Tony Galento

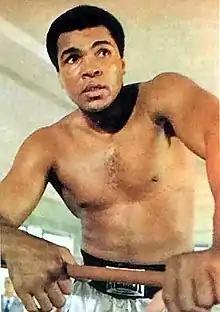
"I'da knocked the bum out in three" Galento said of Muhammad Ali

Galento was a "slow and undisciplined fighter" with a short reach. "Time" magazine described him as a "throwback to Stone-Age man" and disparaged his defence, which, it declared, took "care of itself." According to the boxing writer Bob Mee, he had "all the finesse of a charging rhino". The journalist Lew Freedman has written that if boxing as practiced by Joe Louis was indeed the "Sweet Science", as "practiced by Galento it might as well have been a different sport." Despite his reputation for stylistic crudity, Galento had several quality attributes. He could fight out of a crouch and had a formidable, and unpredictable, leaping left hook. He was also physically strong, durable, and fearless. The licensed boxing judge and combat sports commentator David L. Hudson Jr. writes that Galento "had two characteristics that made him a tough opponent: He could absorb massive amounts of punishment, and he could punch." In a preview of his fight with Max Baer, the sportswriter Grantland Rice wrote that Galento "expects to take his share of punches as part of the game. He absorbs them like open buds absorb the dew." In 1933, the promoter James J. Johnston and the matchmaker Sam McQuade named Galento, alongside Salvatore Ruggirello and Otto von Porat, as one of the hardest "one-punch hitters" in heavyweight boxing.